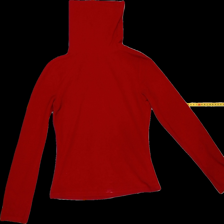
View: front
Type: Shirt
Category: Ladies
Brand: Not Applicable
Colors: Red
Material: 100%polyester
Size: S
Trend: No trend
Stains: Yes
Price range: <50
Recommended usage: Export